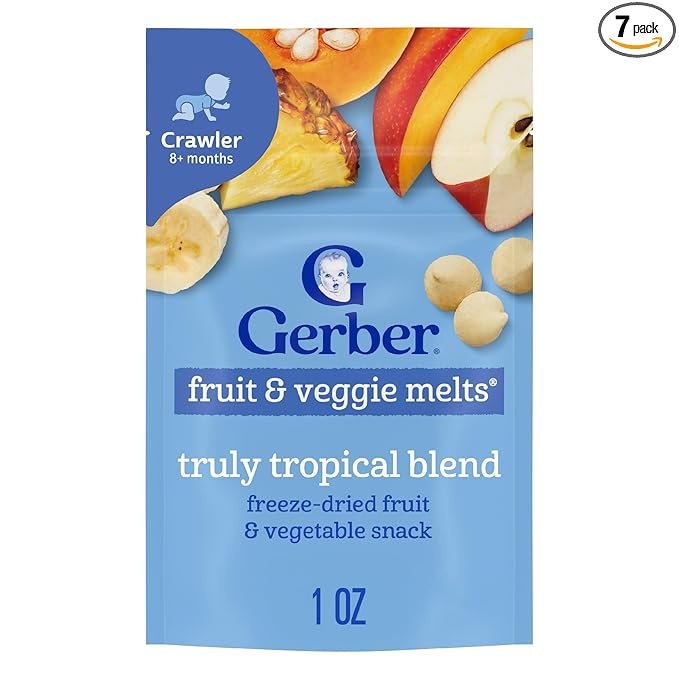
Gerber Stage 3 Baby Snacks, Truly Tropical Blend, Fruit & Veggie Melts, Baby Led Feeding, 7PK
About This SMILES GUARANTEED BABY SNACKS: Gerber Truly Tropical Blend Fruit and Veggie Melts are thoughtfully crafted for busy parents who want to provide their little one with a nutritious on-the-go baby snack. These baby melts are made with real fruit and veggies and offer a practical solution for parents seeking both quality and convenience NUTRITIOUS: These baby melts have 10% of the daily value of vitamin C and E per serving for baby BABY FINGER FOOD: Baby led feeding baby melts are crafted to be easy to pick up, melt quickly and encourage your little one’s independence as they explore new tastes and textures STAGE 3: These fruit and veggie melts are stage 3 baby food snacks, made for children 8 months and older. Your little one may be ready for Gerber baby melts if they crawl without their tummy on the floor, start using their fingers to eat, or start using their jaw to mash food NO ARTIFICIAL FLAVORS OR SWEETENERS: These baby snacks have no artificial flavors and no artificial sweeteners. So, you and your little one can feel good about Gerber baby melts GROW WITH LOVE: Support your little one’s self-feeding journey with Gerber baby finger food, made for small hands and growing bodies. These baby melts dissolve easily and are the perfect baby snacks! Overview Brand : Gerber Number of Items : 7 Flavor : Truly Tropical Blend Item Weight : 8.16 ounces Item Form : Candy
Brand: Gerber
Category: Baby & Toddler > Nursing & Feeding > Baby & Toddler Food > Baby Snacks